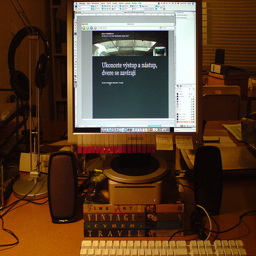
A desktop computer monitor and keyboard sitting on top of a desk.
A desk with a keyboard, speakers and a computer monitor.
A monitor and a keyboard on a desk.
A computer monitor sitting on a stack of books in front of a keyboard and next to a pair of speakers.
A computer monitor on a desk is on near a keyboard.